Francis Stewart Briggs

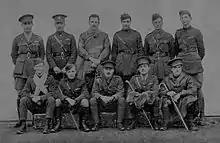
The original experimenters in Cloud Flying at Orfordness Test and Experimental Station in 1917. Standing (left to right) : 2nd Lieut. Weller, Capt. Bell, Staff-Captain Bouidillon, Lieut. Barrett, Lieut. McKerrow, 2nd Lieut. Troubridge. Sitting (left to right) : 2nd Lieut. Briggs, 2nd Lieut. Horwood, Lieut. Fairburn, Lieut. Montmorency, Lieut. Duncan

The squadron also acted as an unofficial Home Defence squadron. German raids on London passed over Orfordness on their way out and on their way back. Four months earlier a Zeppelin had been shot down by a station pilot. On the night of 19 October Briggs was part of a "reception committee" sent out to "welcome" some German visitors. Word was received that some Gotha bombers would soon pass overhead. Briggs took off in a B.E.12a and climbed to 15,000 feet, the height at which he thought the bombers would cross the North Sea. It was pitch black, and cold and miserable after cruising around for an hour or so, Briggs was starting to believe that the Gotha report was a "furphy". Then, for a fleeting second, he saw a flicker of flame, like a "will o' the wisp", then all was black again. After what seemed like an eternity he saw it again "obviously a tiny flame from an exhaust pipe .. about half a mile in front of me and slightly below". When he got closer he saw its (the flame's) twin and knew for certain he was behind a Gotha. Now, however, the tiny exhaust flames were becoming fainter. The Gotha was faster than Briggs' plane, he had only gained on it while diving from a higher altitude. Briggs fired a long burst, hoping the range was not as great as it looked, but the Gotha proceeded out of sight. The next morning the flight sergeant said "It certainly wasn't your fault that Hun got away!" and showed Briggs the throttle lever that he had bent trying to get more revs out of the engine.